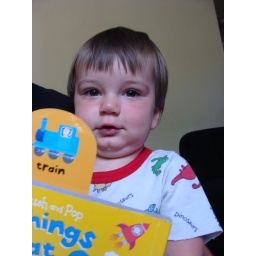
train in the book